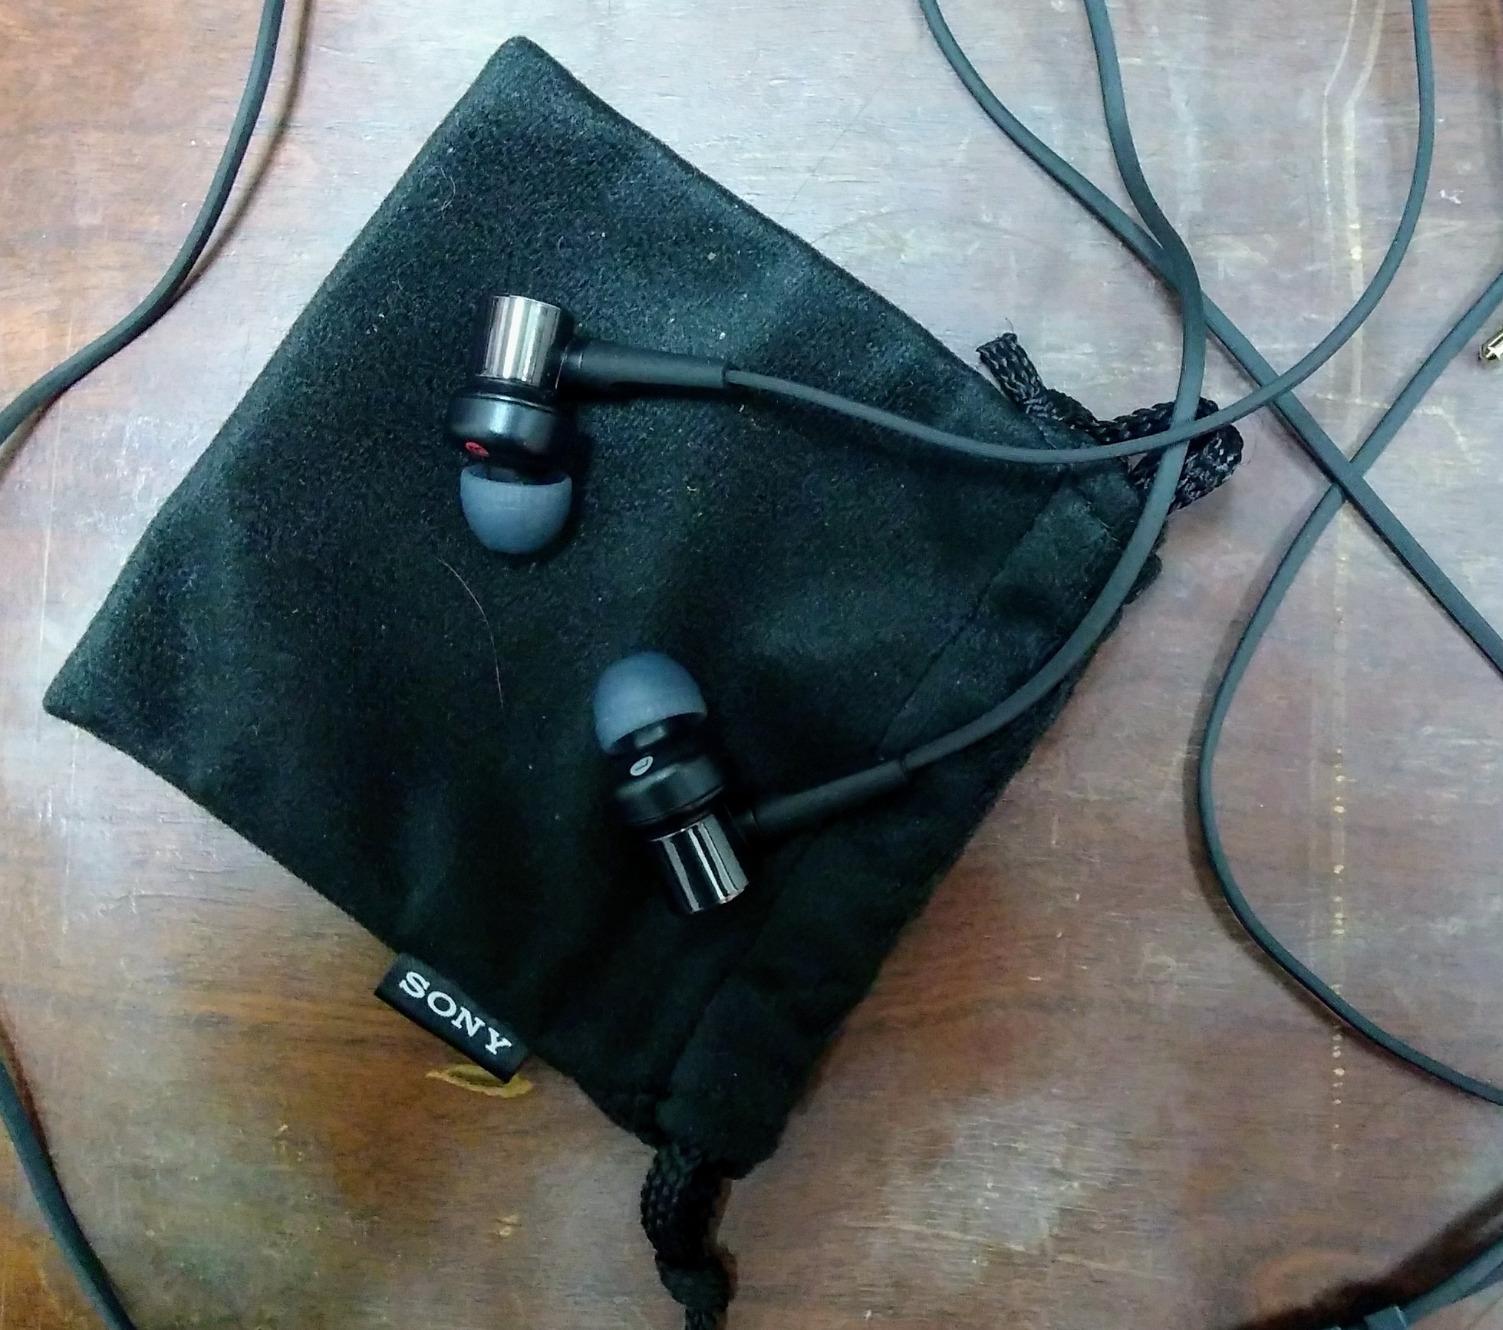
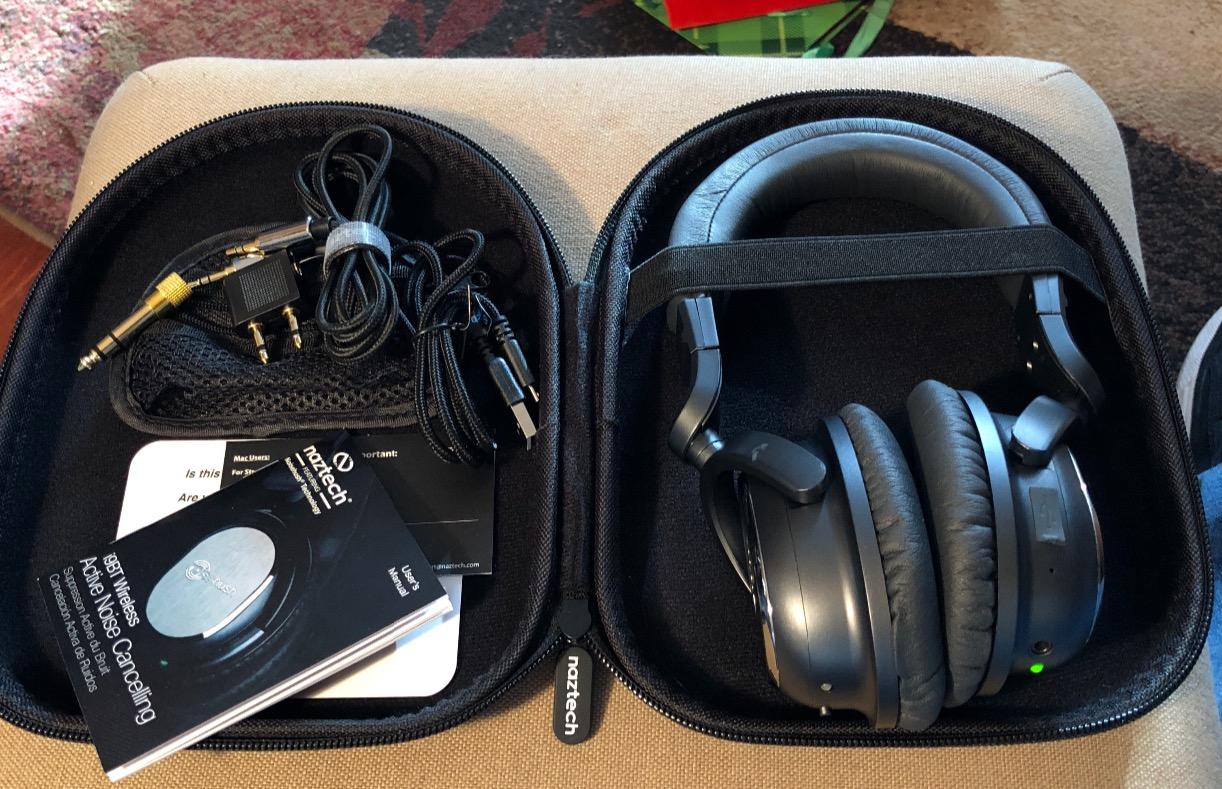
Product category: headphones
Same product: no